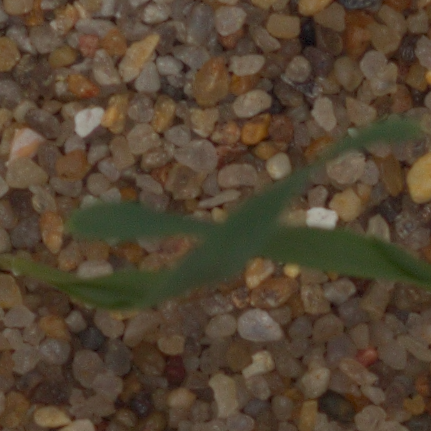
Label: common_wheat